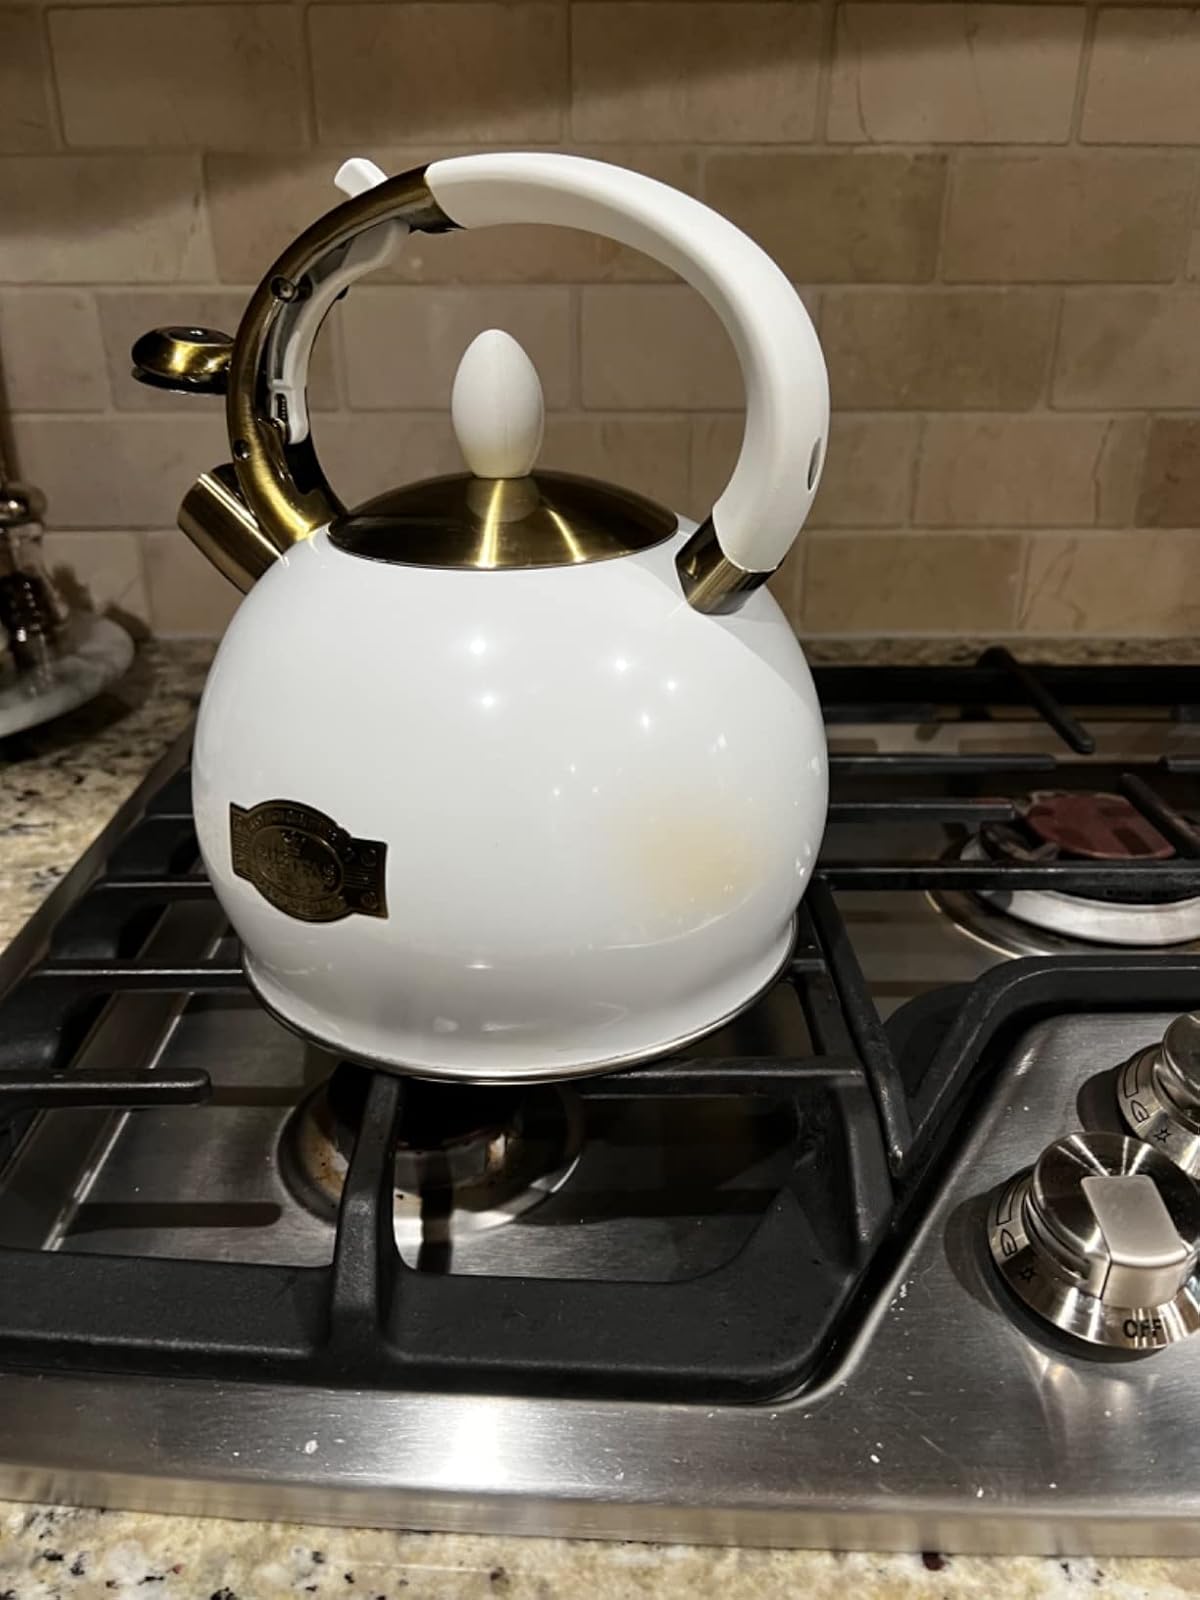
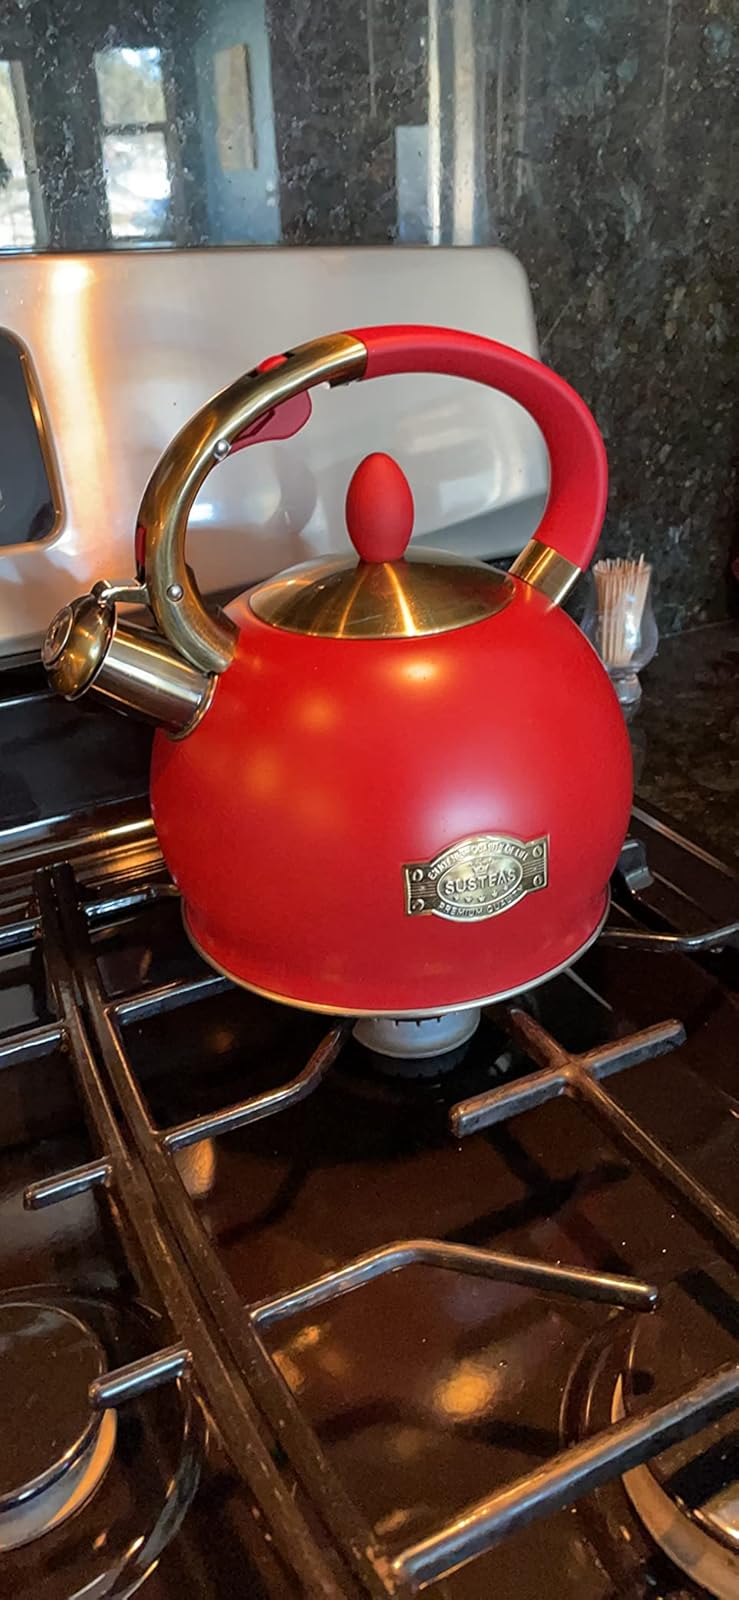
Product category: items_kettle
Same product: no